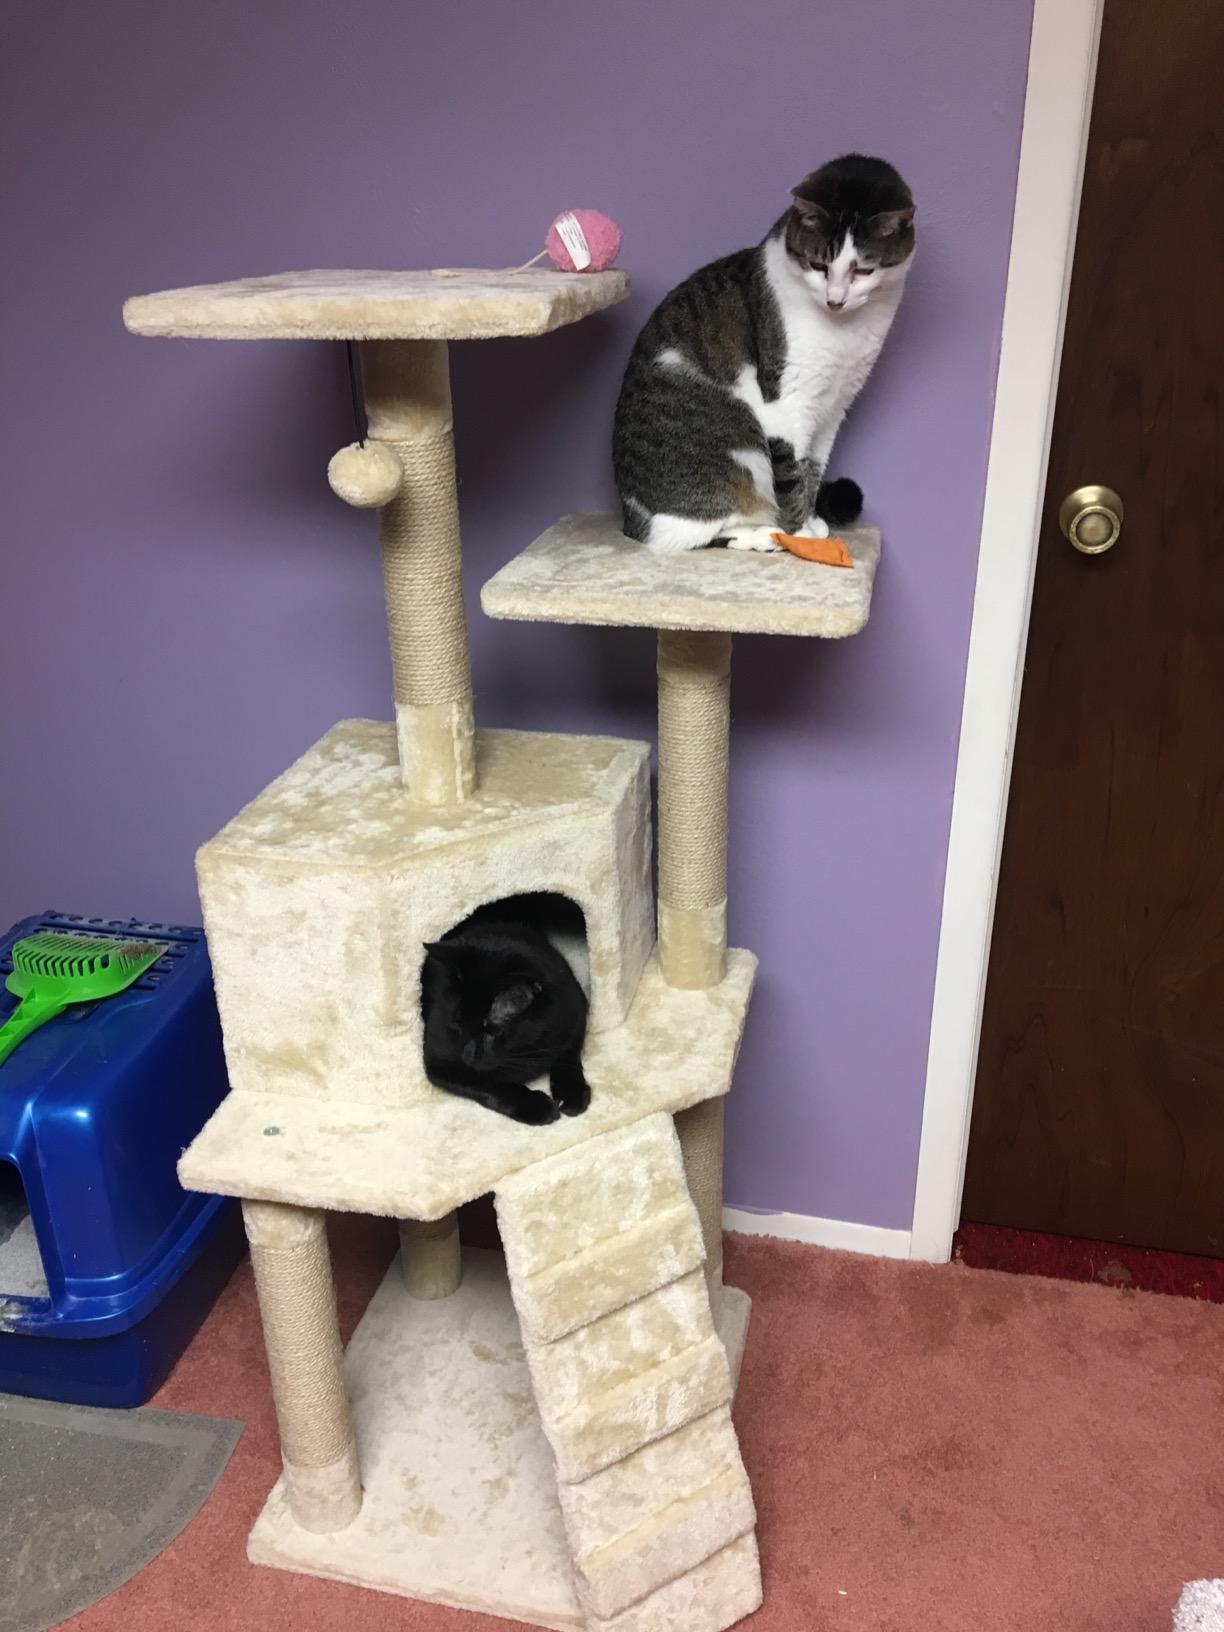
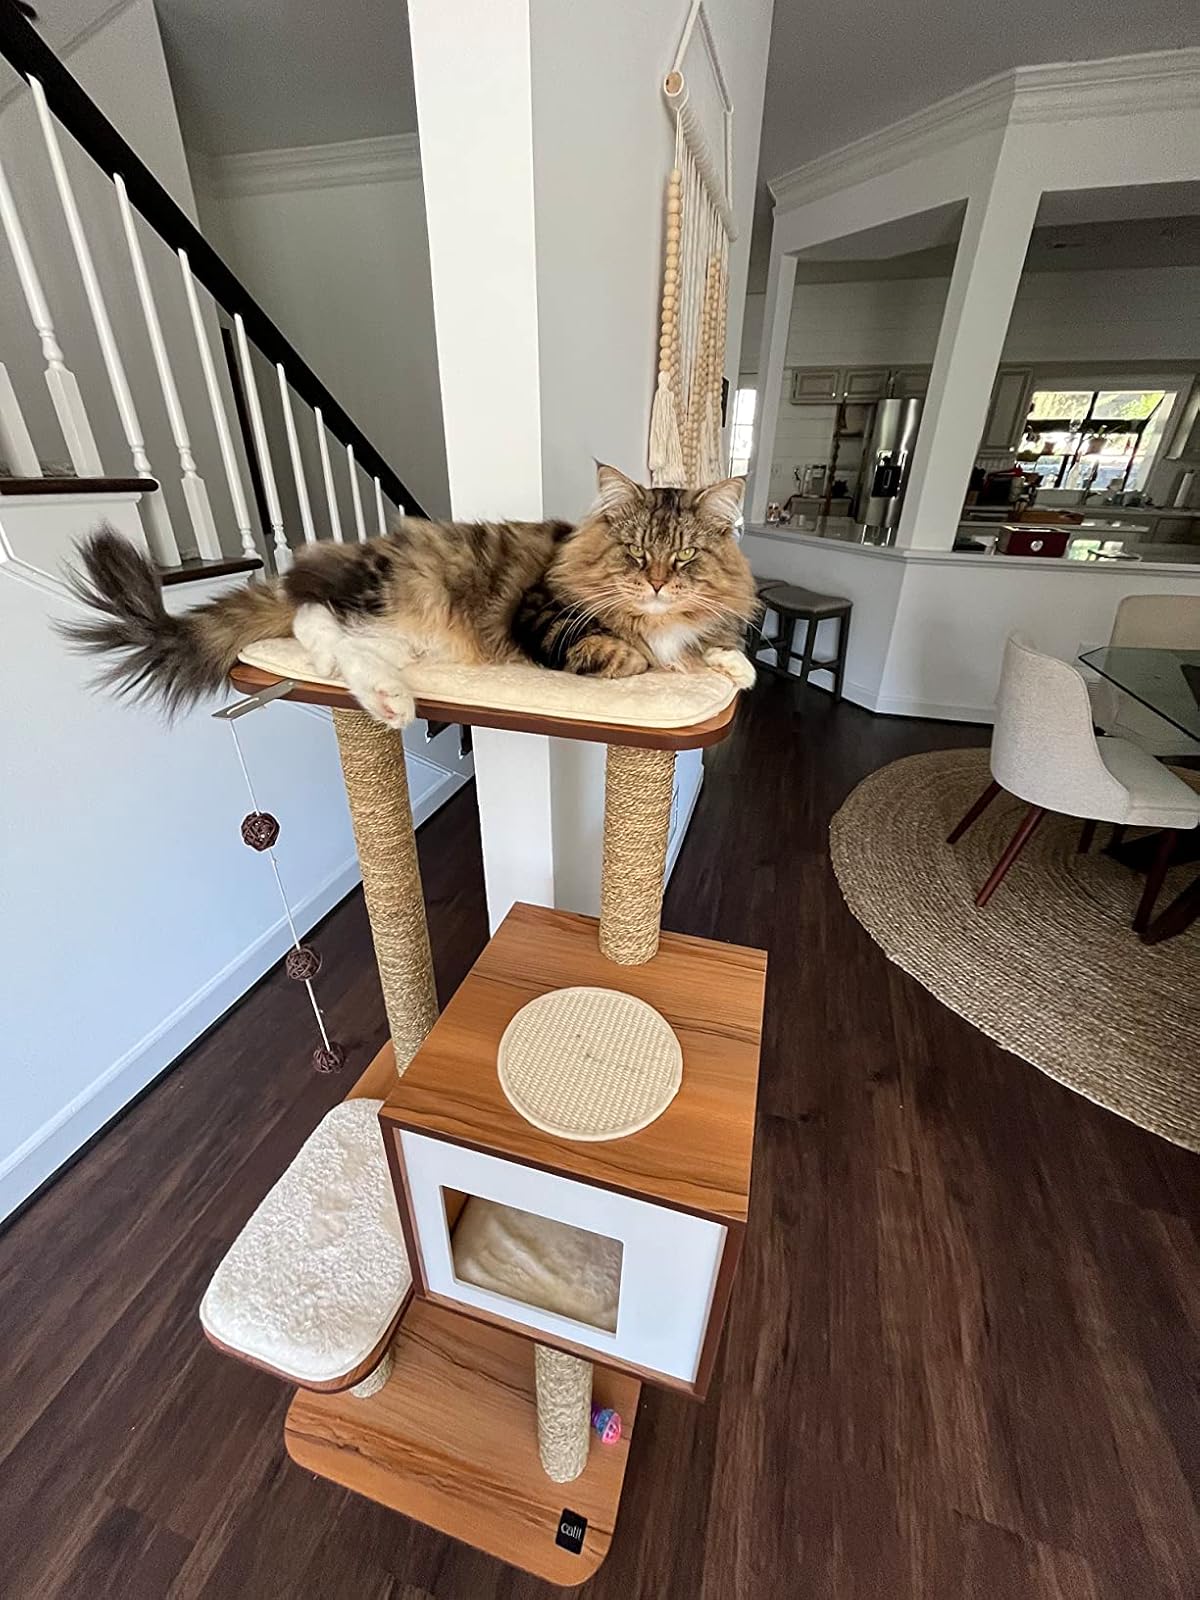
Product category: items_cat tree
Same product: no